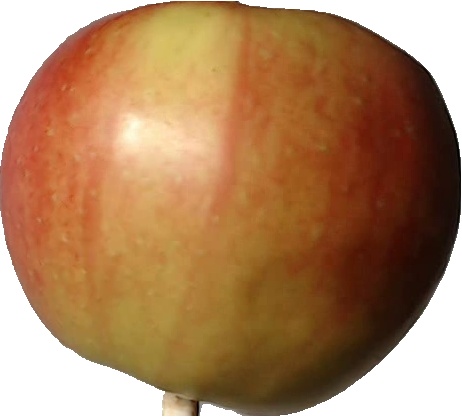
Label: apple_red_2